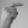
ASL letter: G